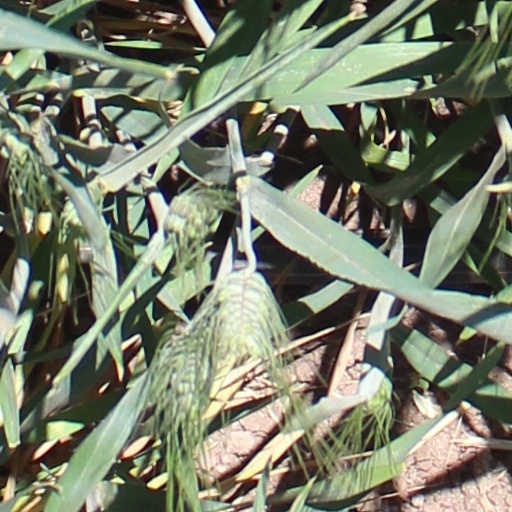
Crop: wheat